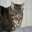
Label: cat